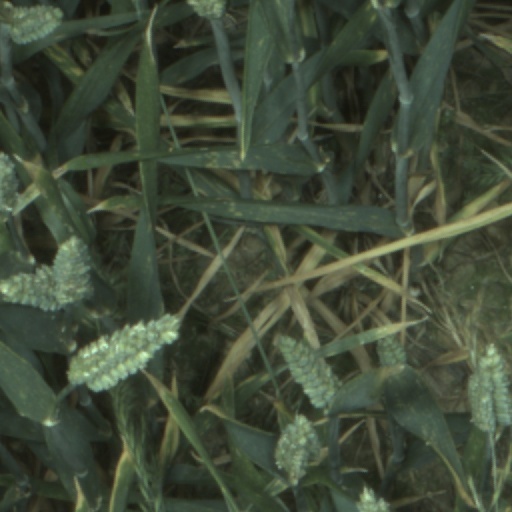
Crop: wheat